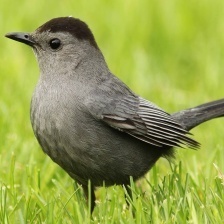
Species: GRAY CATBIRD
Scientific name: DUMETELLA CAROLINENSIS